Renuka

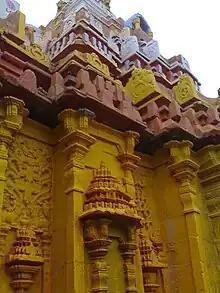
Renuka temple at Yallammagudi, Saundatti (Belgaum District). North Karnataka, Karnataka

He then offered a boon to Parushurama, who wisely asked for his mother and brothers to be brought back to life. Jamadagni was impressed by Parshuram's pragmatism and brought Renuka and her four sons back to life. Jamadagni felt strong remorse for what he had done to his beloved and compassionate wife. He then vowed not to get angered ever again and gave up "krodha" forever. However, in that happiness of bringing his mother's life back, Parashurama brings another head belonging to another lady called Yellamma. Hence she is now called Renuka Yellamma. She becomes the deity of transgender community. Parashurama's father cursed the other sons who didn't listen to him that they would loose their masculinity. Once Renuka Yellamma is brought back to life, the other sons go and seeks shelter and she protects them.